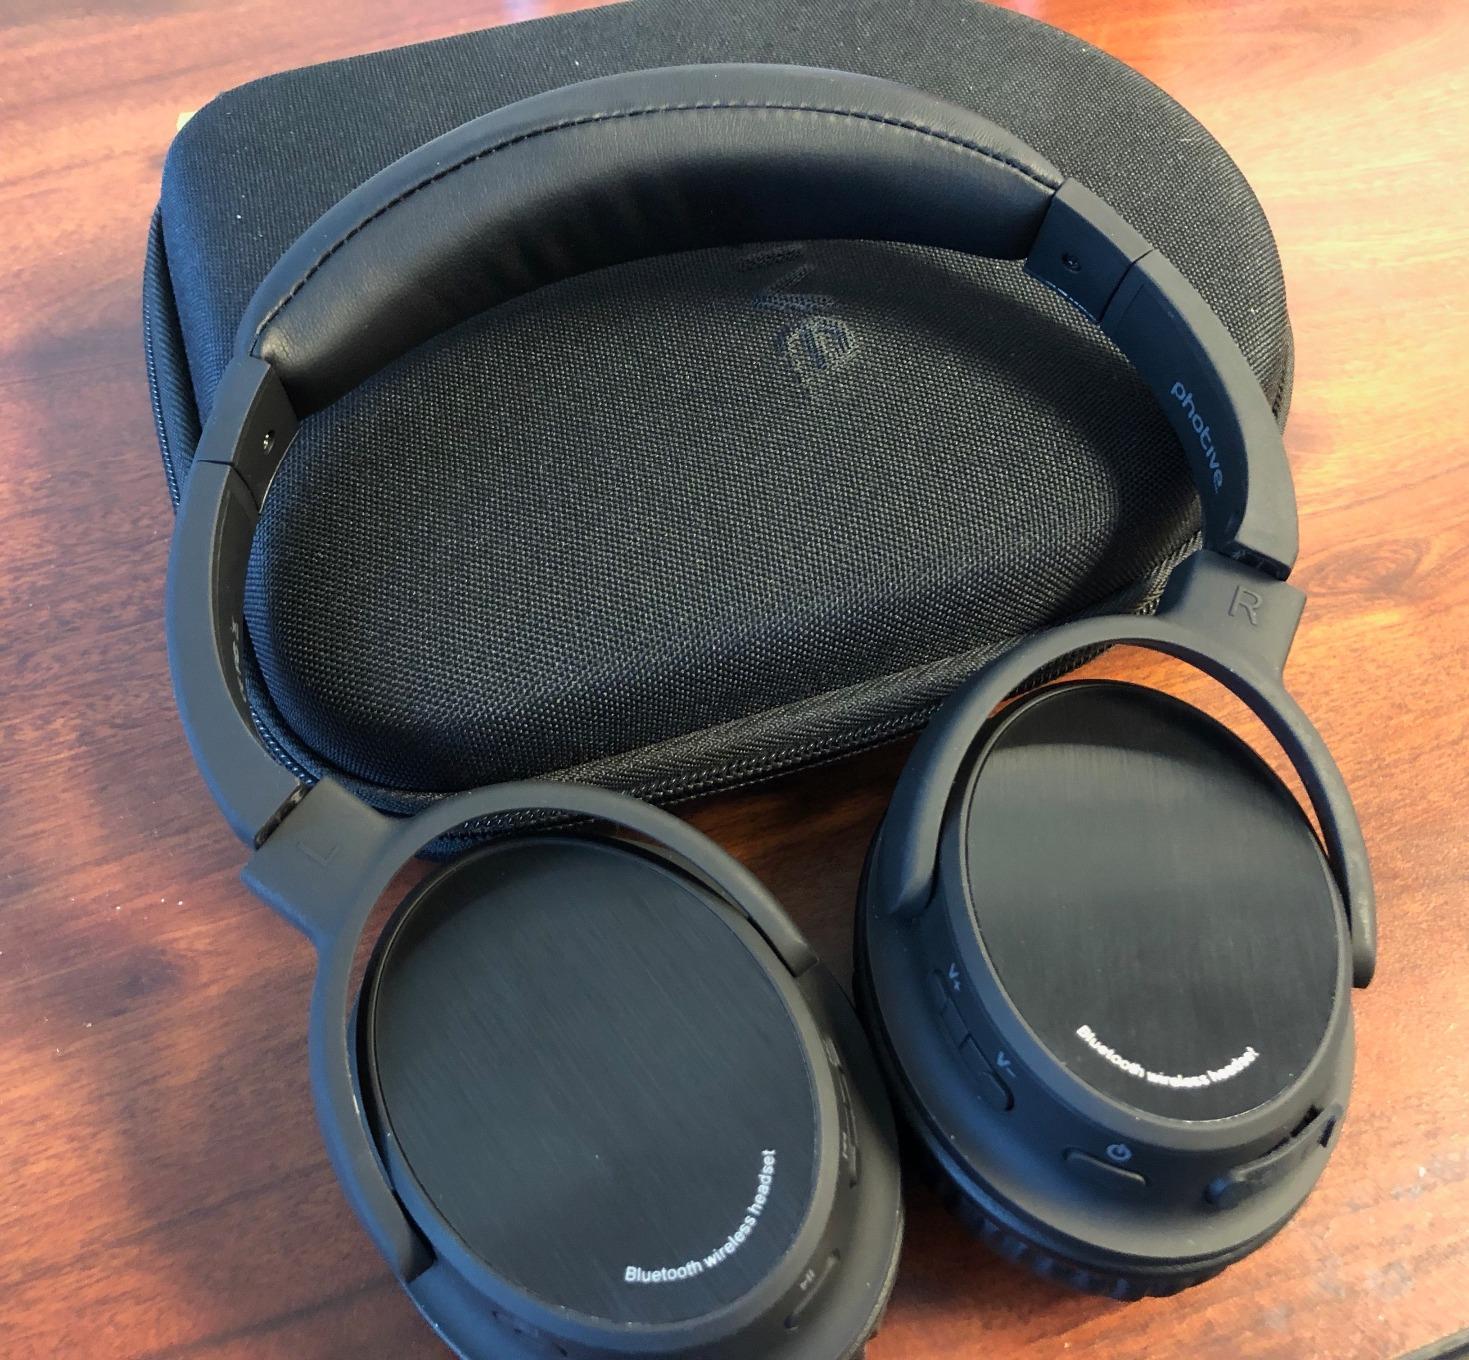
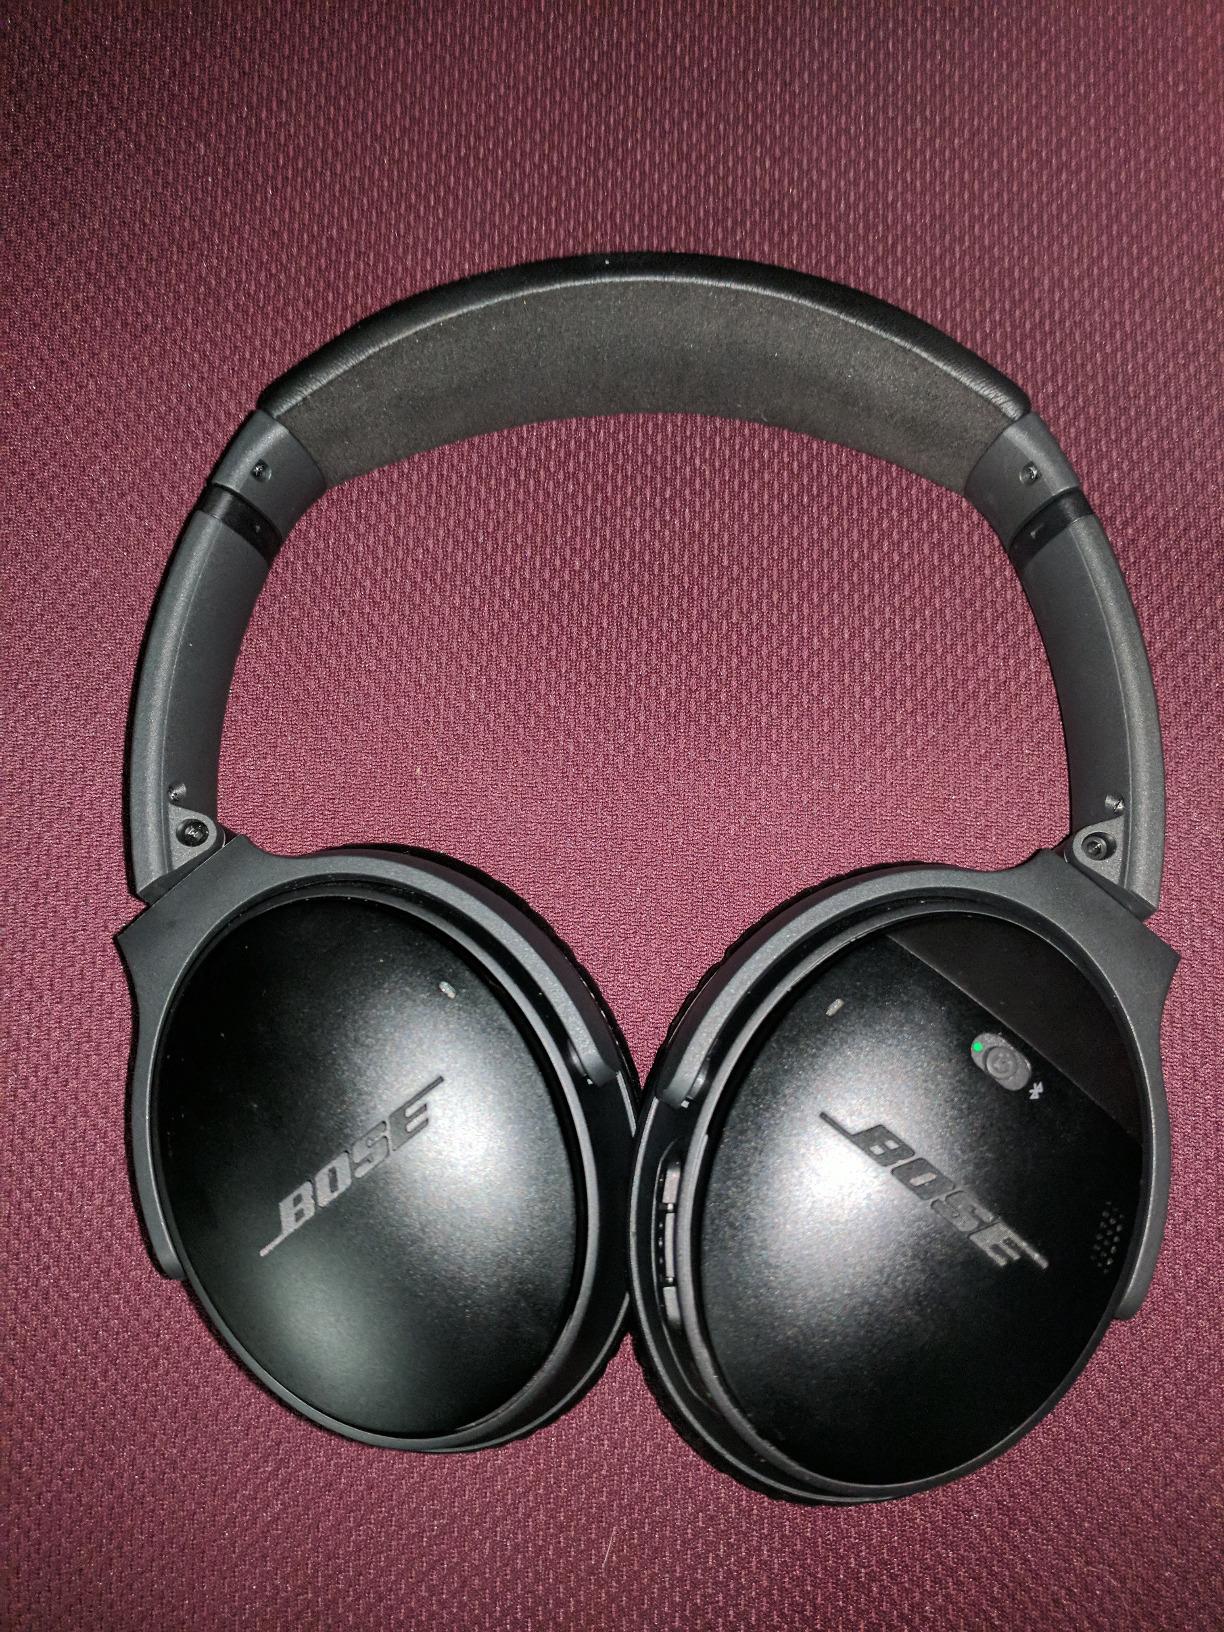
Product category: headphones
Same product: no